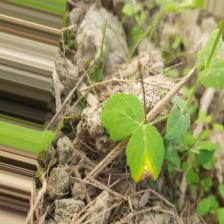
Label: Ascochyta blight